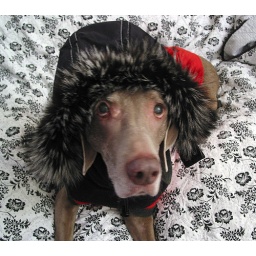
part of the same photo session, she was just too cute in that furry hood.